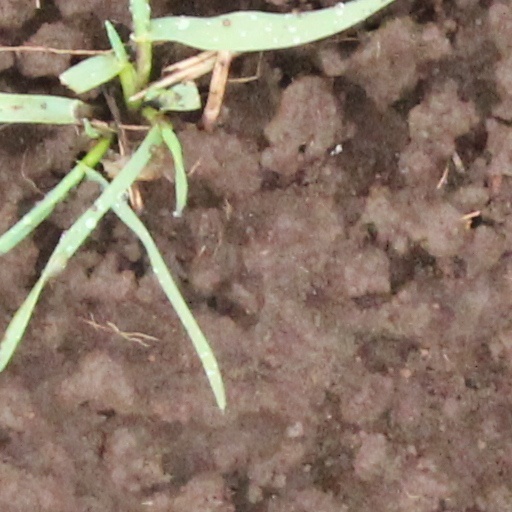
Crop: wheat